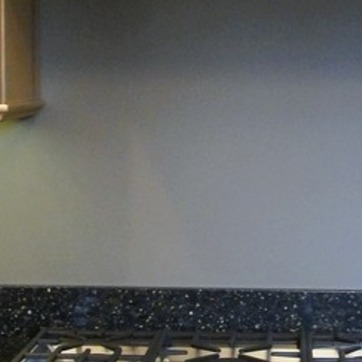
Material: painted